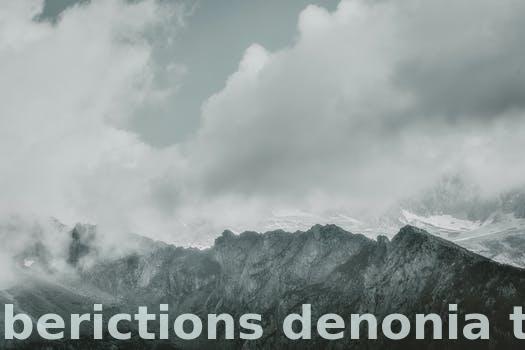
Label: Watermark